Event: Nepal Earthquake
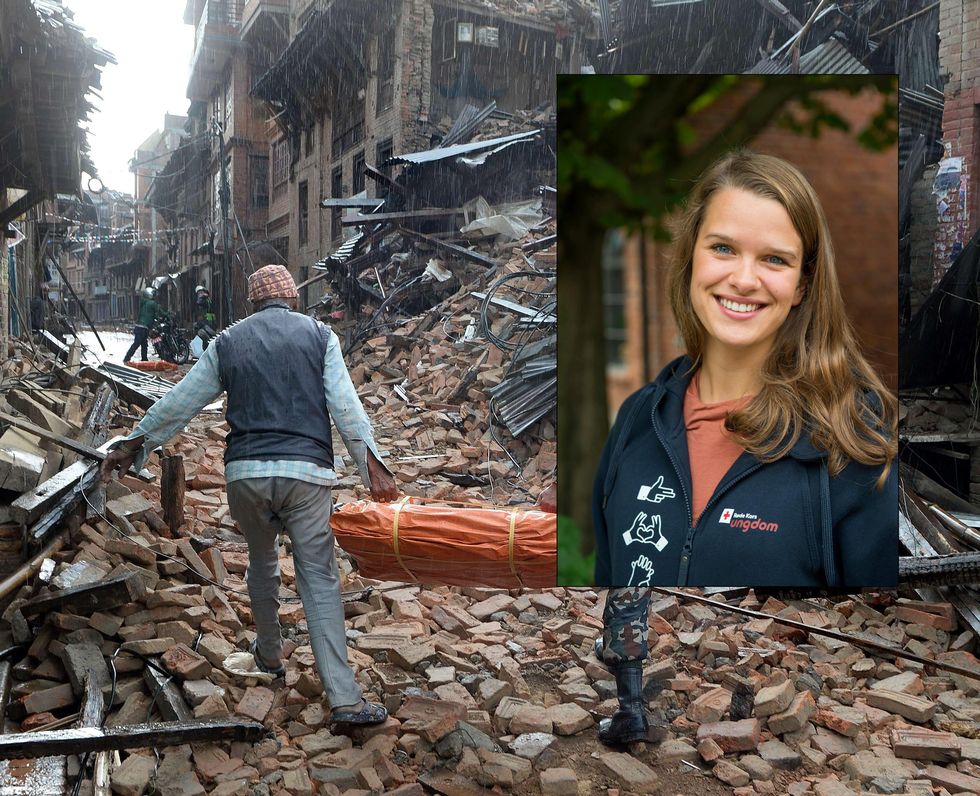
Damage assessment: damage